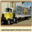
Label: truck